Chalkhill blue

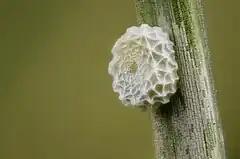
Egg

When they are ready they pupate on the ground within the leaf litter of the host plants.